Water storage

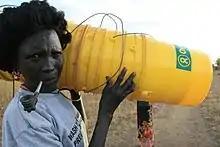
Nyalual Deng Joak carries a distribution of buckets back to her community. As well as constructing latrines and conducting health campaigns, Oxfam provides essential materials such as buckets, soap and mosquito nets that help people store water safely and protect family members from fatal illness.

In the past, large dams have often been the focus of water storage efforts. Many large dams and their reservoirs have brought significant social and economic benefits. For example, Egypt's Aswan High Dam, built in the 1960s, has protected the nation from drought and floods and supplies water used to irrigate some 15 million hectares. However, dams can also have great negative impacts. Because sediment is trapped by the Aswan High Dam, the Nile no longer delivers nutrients in large quantities to the floodplain. This has reduced soil fertility and increased the need for fertilizer. Water stored in dams and reservoirs can be treated for drinking water, but in the past due to poor taxing and high water prices in the US, water supply dams are unable to reach their intended levels of operation. Due to the increased surface area of water that dams create, huge amounts of water is lost to evaporation, much more so than what would have been lost from the river that flowed in its place.